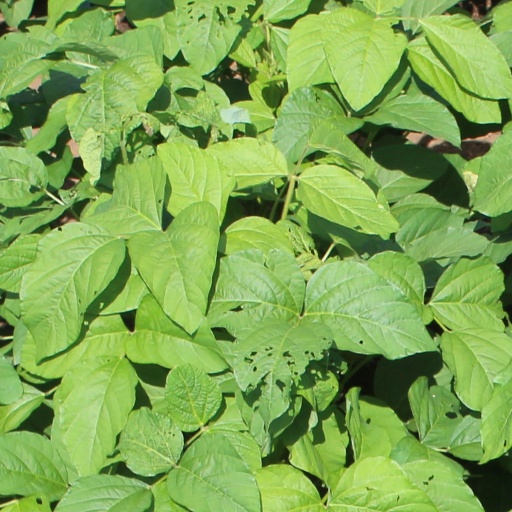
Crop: soybean